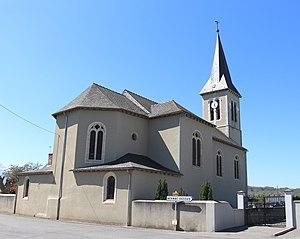
Église Saint-Jean-l'Evangéliste de Vielle-Adour (Hautes-Pyrénées)
Vielle-Adour est une commune française située dans le département des Hautes-Pyrénées, en région Occitanie.
La liste des églises des Hautes-Pyrénées recense de manière exhaustive les églises situées dans le département français des Hautes-Pyrénées.